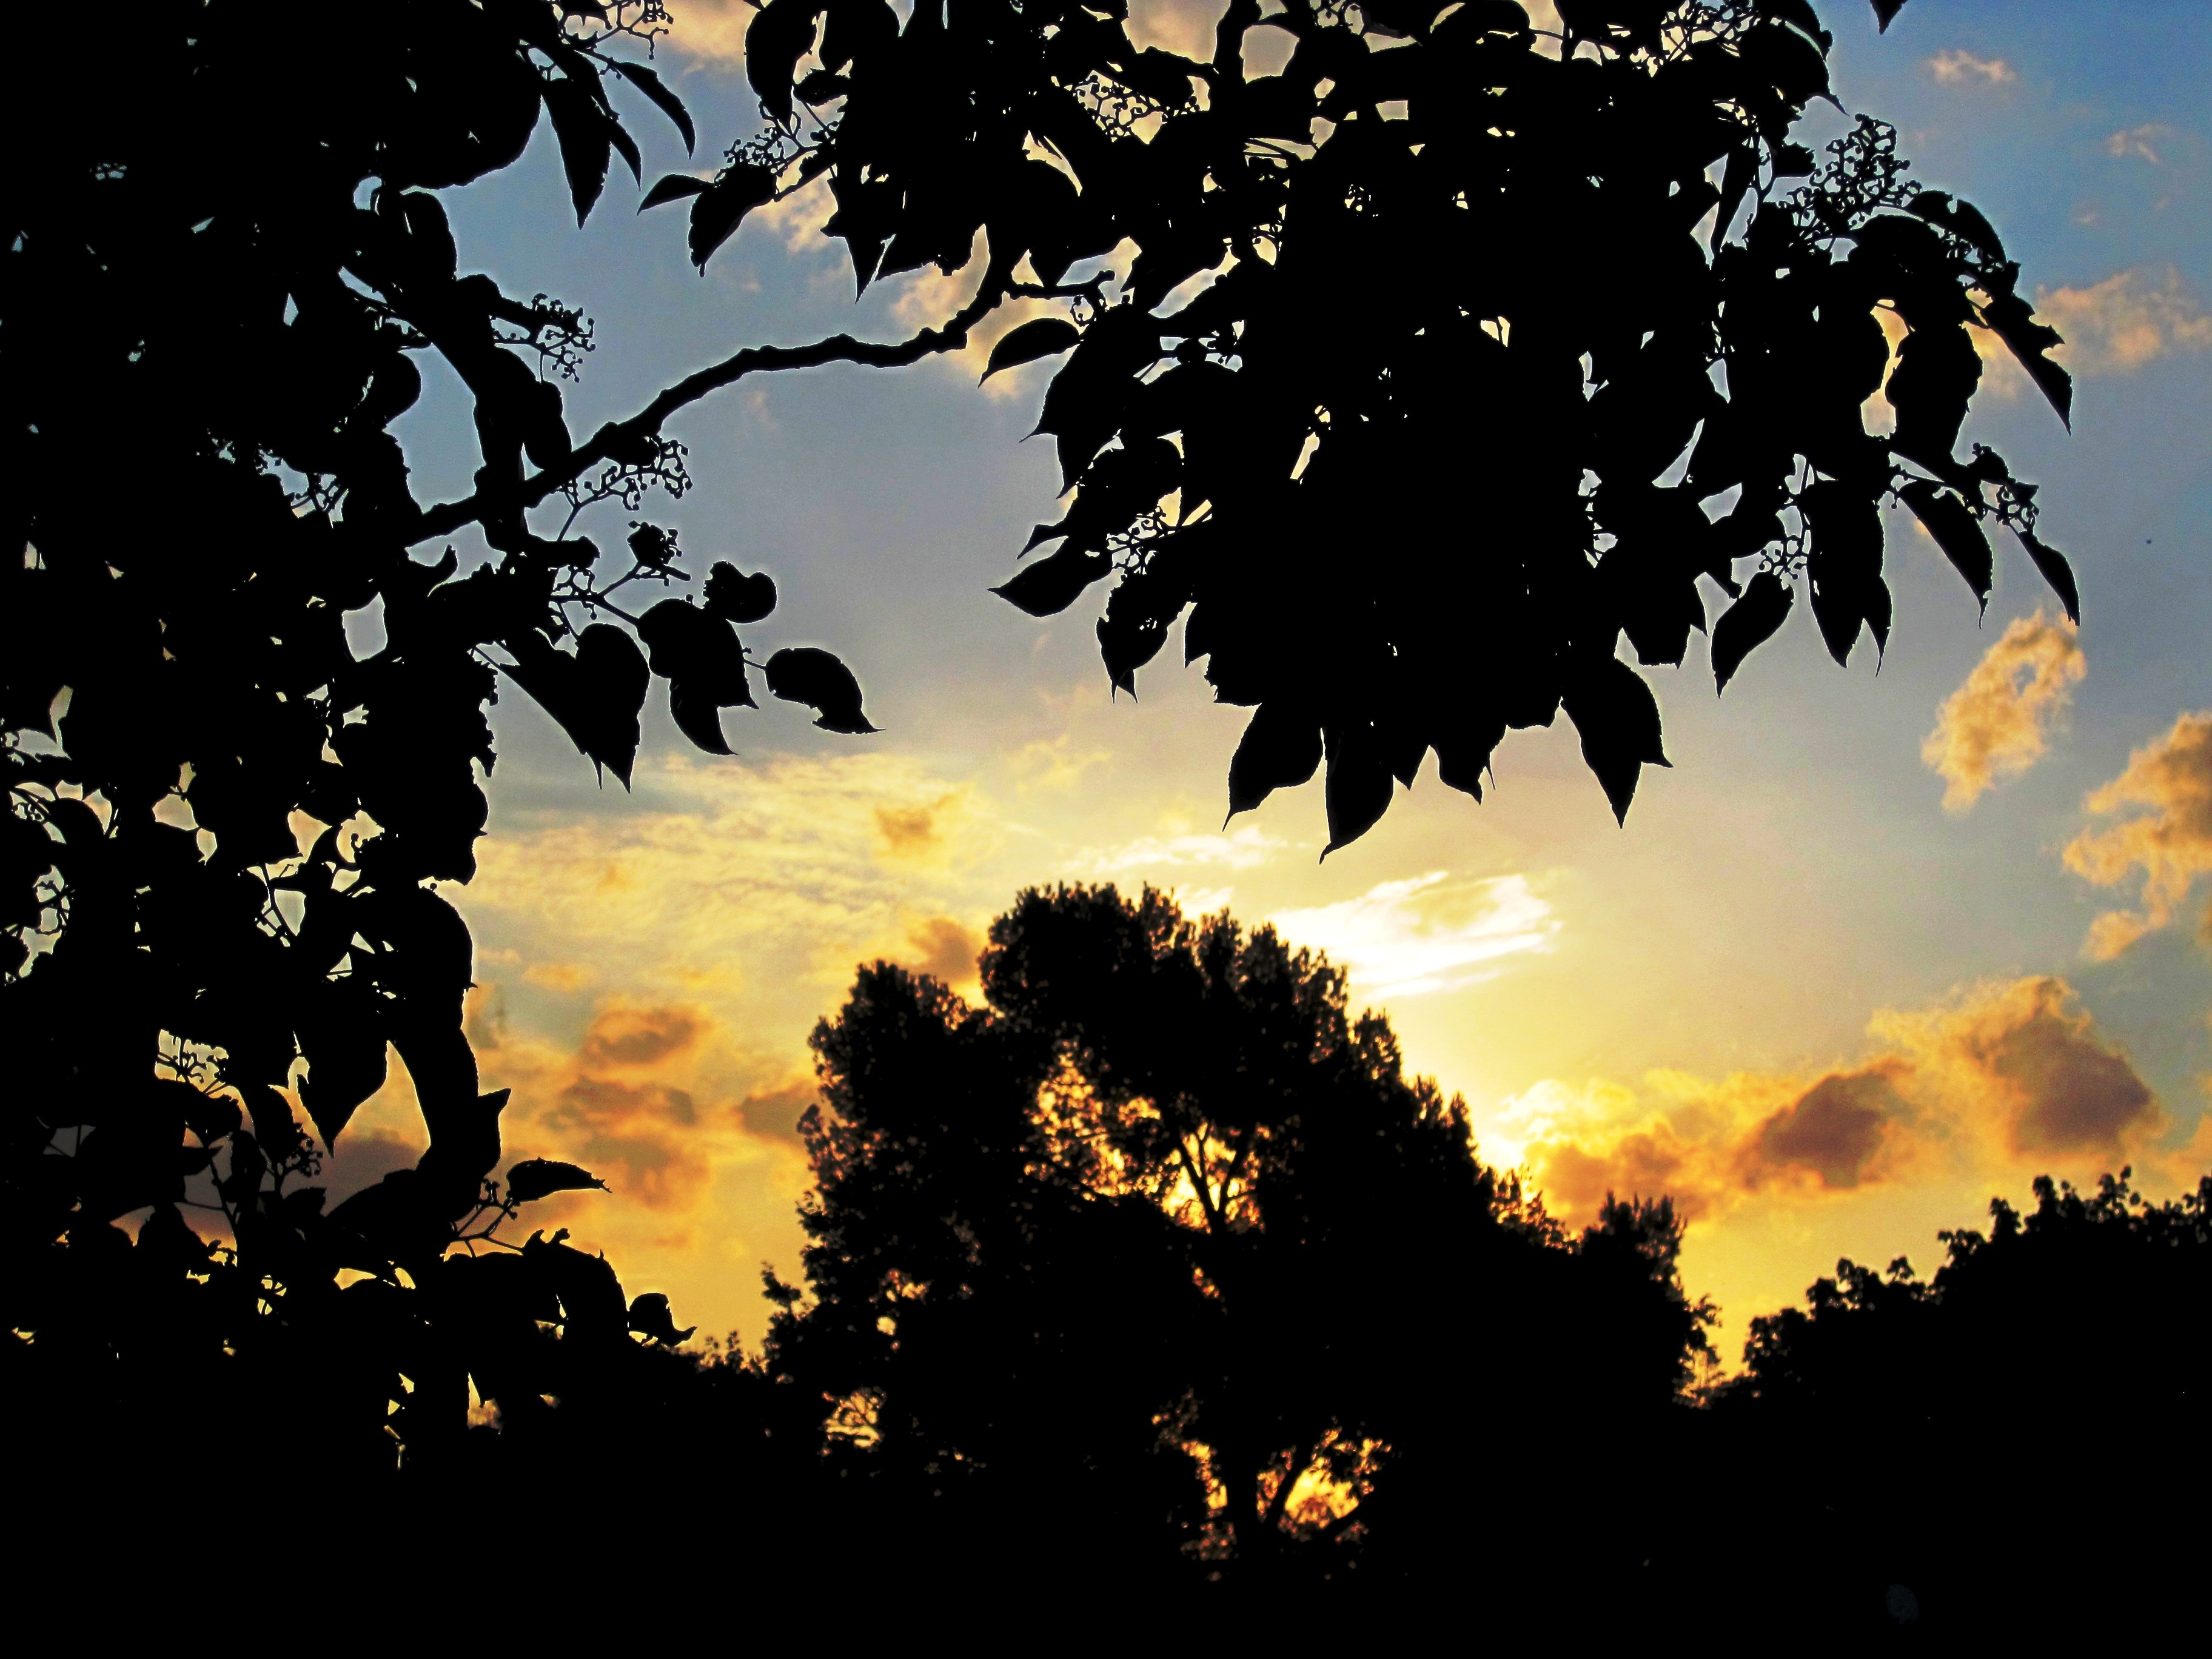
tree, nature, branch, silhouette, light, cloud, plant, sky, sun, sunrise, sunset, sunlight, morning, leaf, flower, dawn, atmosphere, dusk, evening, autumn, blue, yellow, savanna, trees, clouds, gold, woody plant